Ellorum Nallavare

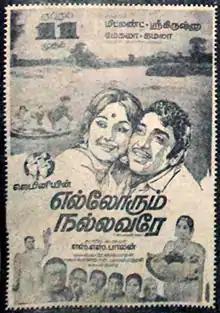
Theatrical release poster

Ellorum Nallavare is a 1975 Indian Tamil-language film, directed and produced by S. S. Balan. It is a remake of the 1974 Kannada film "Bhootayyana Maga Ayyu". It was simultaneously produced in Telugu and Hindi languages as Andaroo Manchivare and Ek Gaon Ki Kahani. The trilingual was the last production of Gemini Studios; except for the Telugu version, it emerged a box-office bomb and led to the studio's collapse.